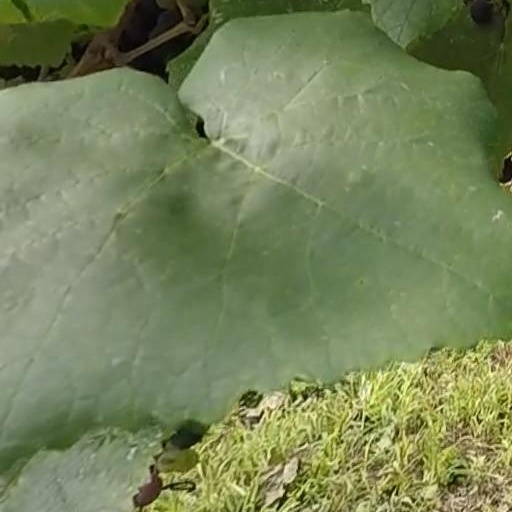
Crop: grape